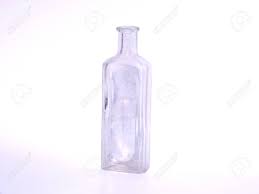
Label: glass